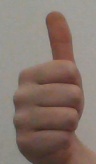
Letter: aleff